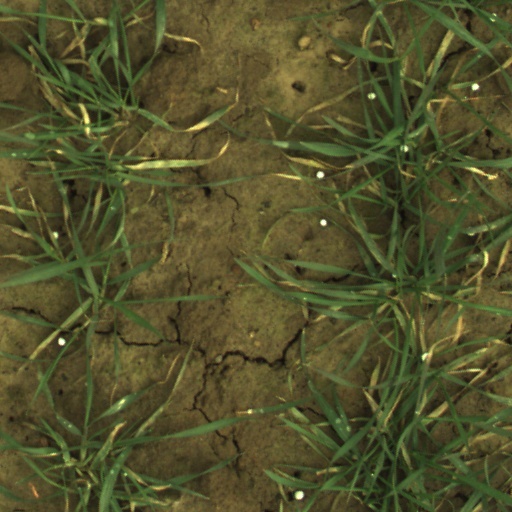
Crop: wheat